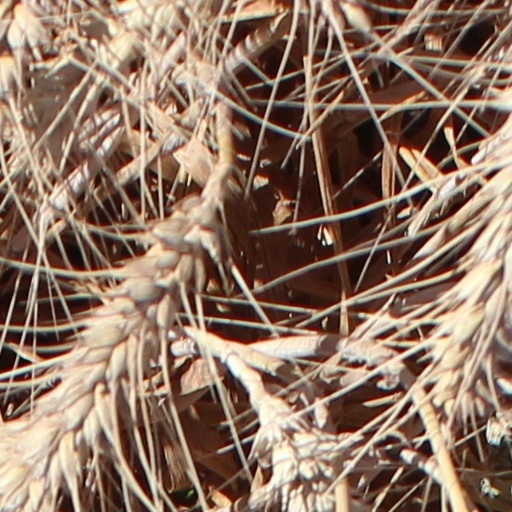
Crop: wheat